B-CAS

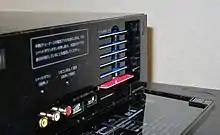
B-CAS cards in a Toshiba Cell Regza set-top box

B-CAS (BS Conditional Access Systems Co., Ltd.) is a vendor and operator of the ISDB CAS system in Japan, largely owned by the public broadcaster NHK with some other electronics companies and broadcasters airing in BSAT. It also refers to the reception method (B-CAS method) that this company offers.